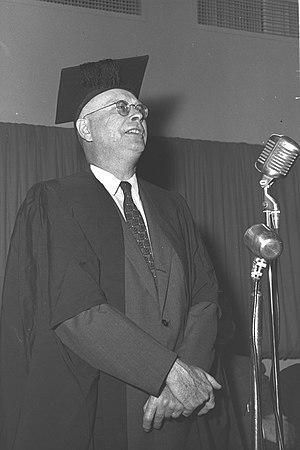
Août : l'anatomiste hollandais Eugène Dubois découvre les premiers restes d'Homo erectus à Trinil, à l’est de l'île de Java en Indonésie. Il le nomme pithécanthrope dans une étude publiée en 1894.
William Foxwell Albright était un archéologue américain, un bibliste, un philologue des langues sémitiques et un spécialiste de céramiques. Du début du XXᵉ siècle jusqu'à sa mort, il a été le leader des archéologues bibliques et le fondateur reconnu du mouvement de l'archéologie biblique. Son élève George Ernest Wright suivit ses pas dans la conduite du mouvement tandis que d'autres de ses étudiants, notamment Frank Moore Cross, Raymond E. Brown ou David Noel Freedman devinrent des universitaires de classe internationale dans l'étude de la Bible, du Proche-Orient ancien, de l'épigraphie et de la paléographie sémitique.